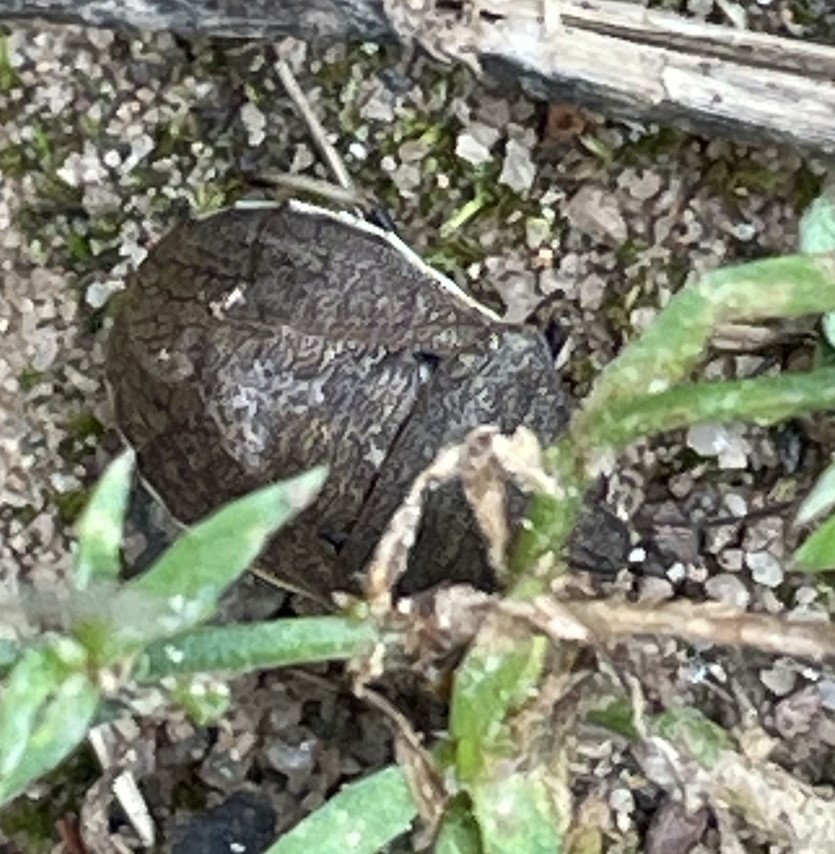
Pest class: stink_bug